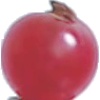
Label: redcurrant